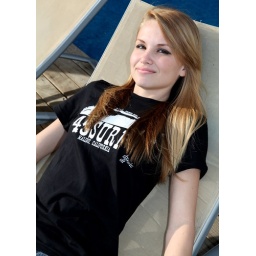
Photoshoot of a pretty girl with brown eyes in a t-shirt and jeans in downtown LA.